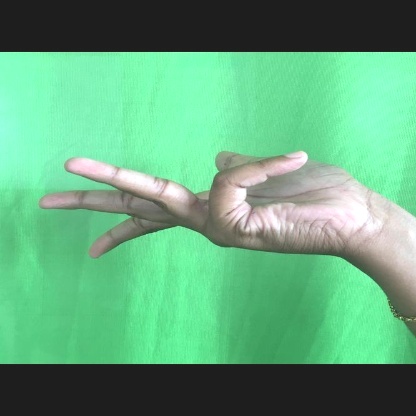
Mudra: Alapadmam